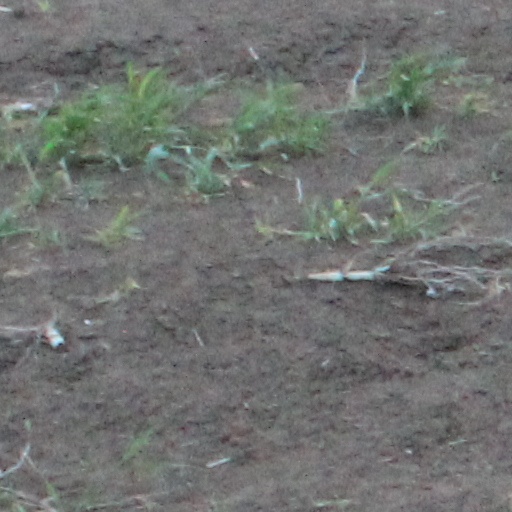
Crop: wheat